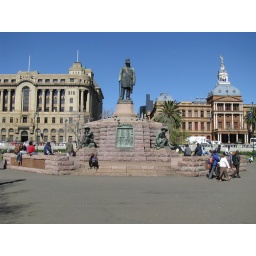
Een groot monument van Paul Kruger op het centrale kerkplein in Pretoria.